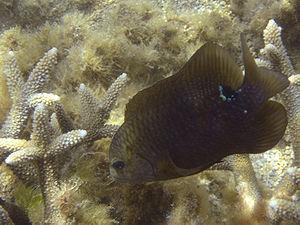
Stegastes nigricans
Stegastes est un genre de poissons de la famille des Pomacentridae, dont les plus courants sont communément appelés « grégoires ».